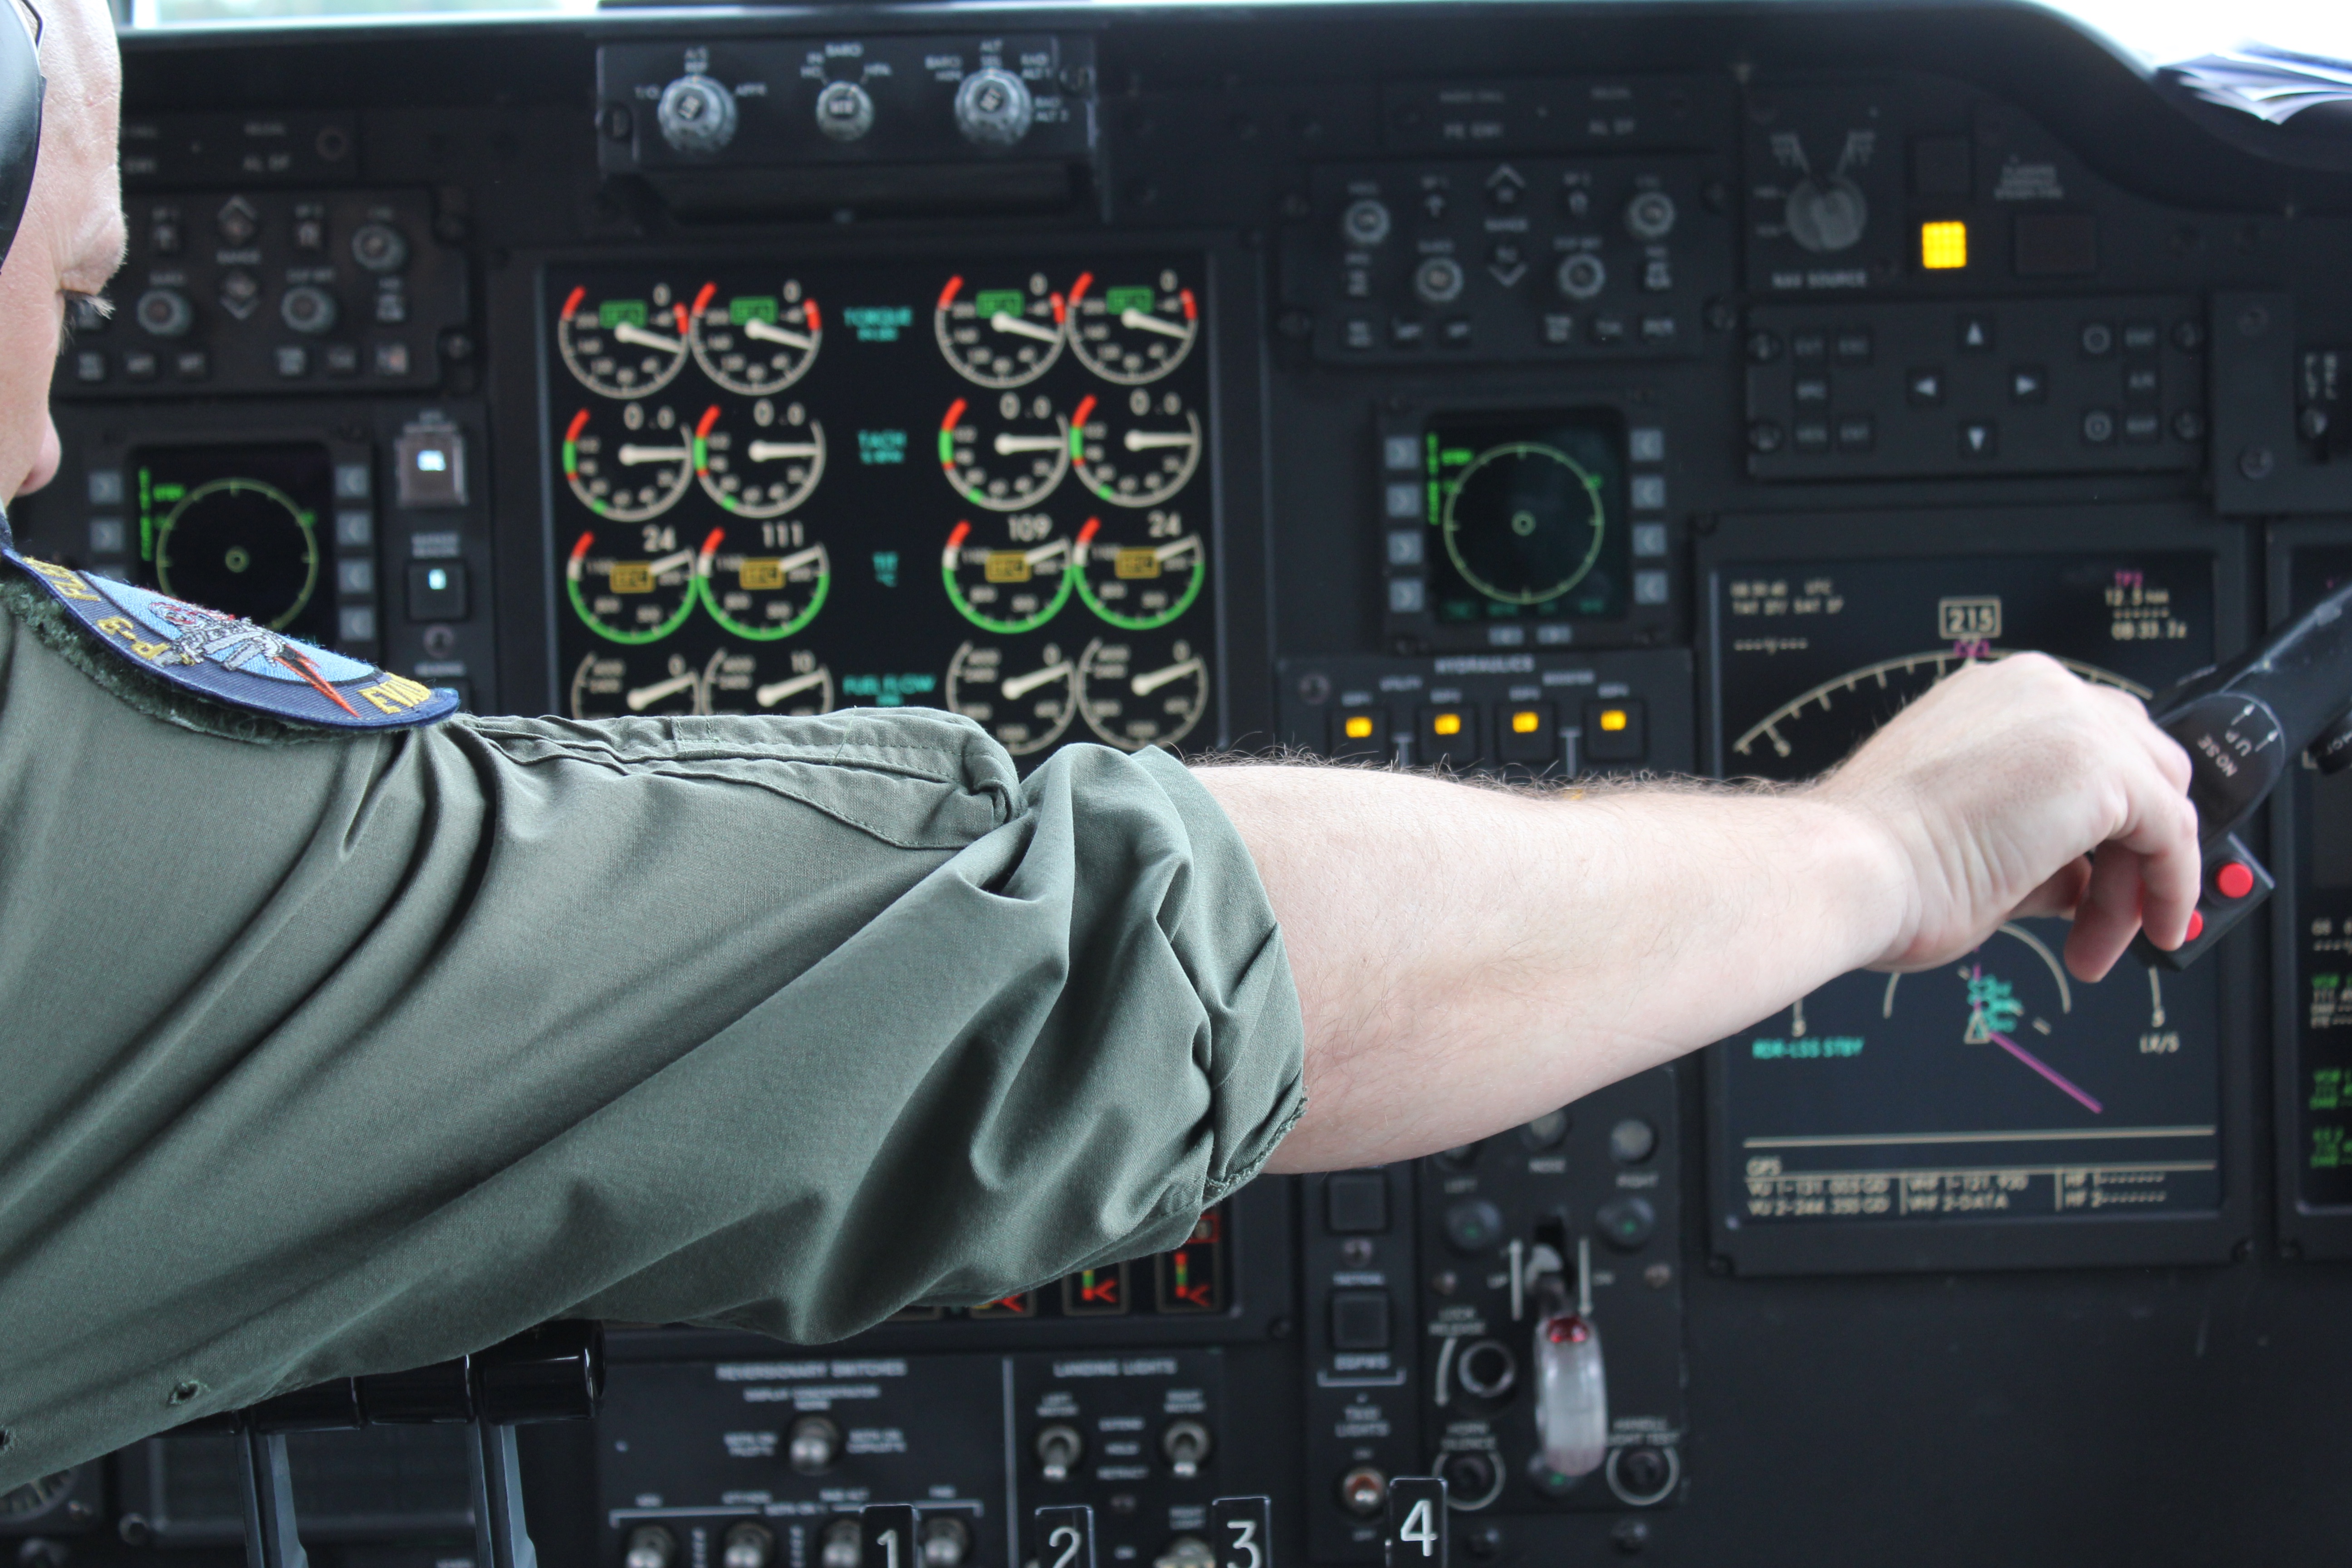
airline, aviation, professional, cockpit, aircraft cabin